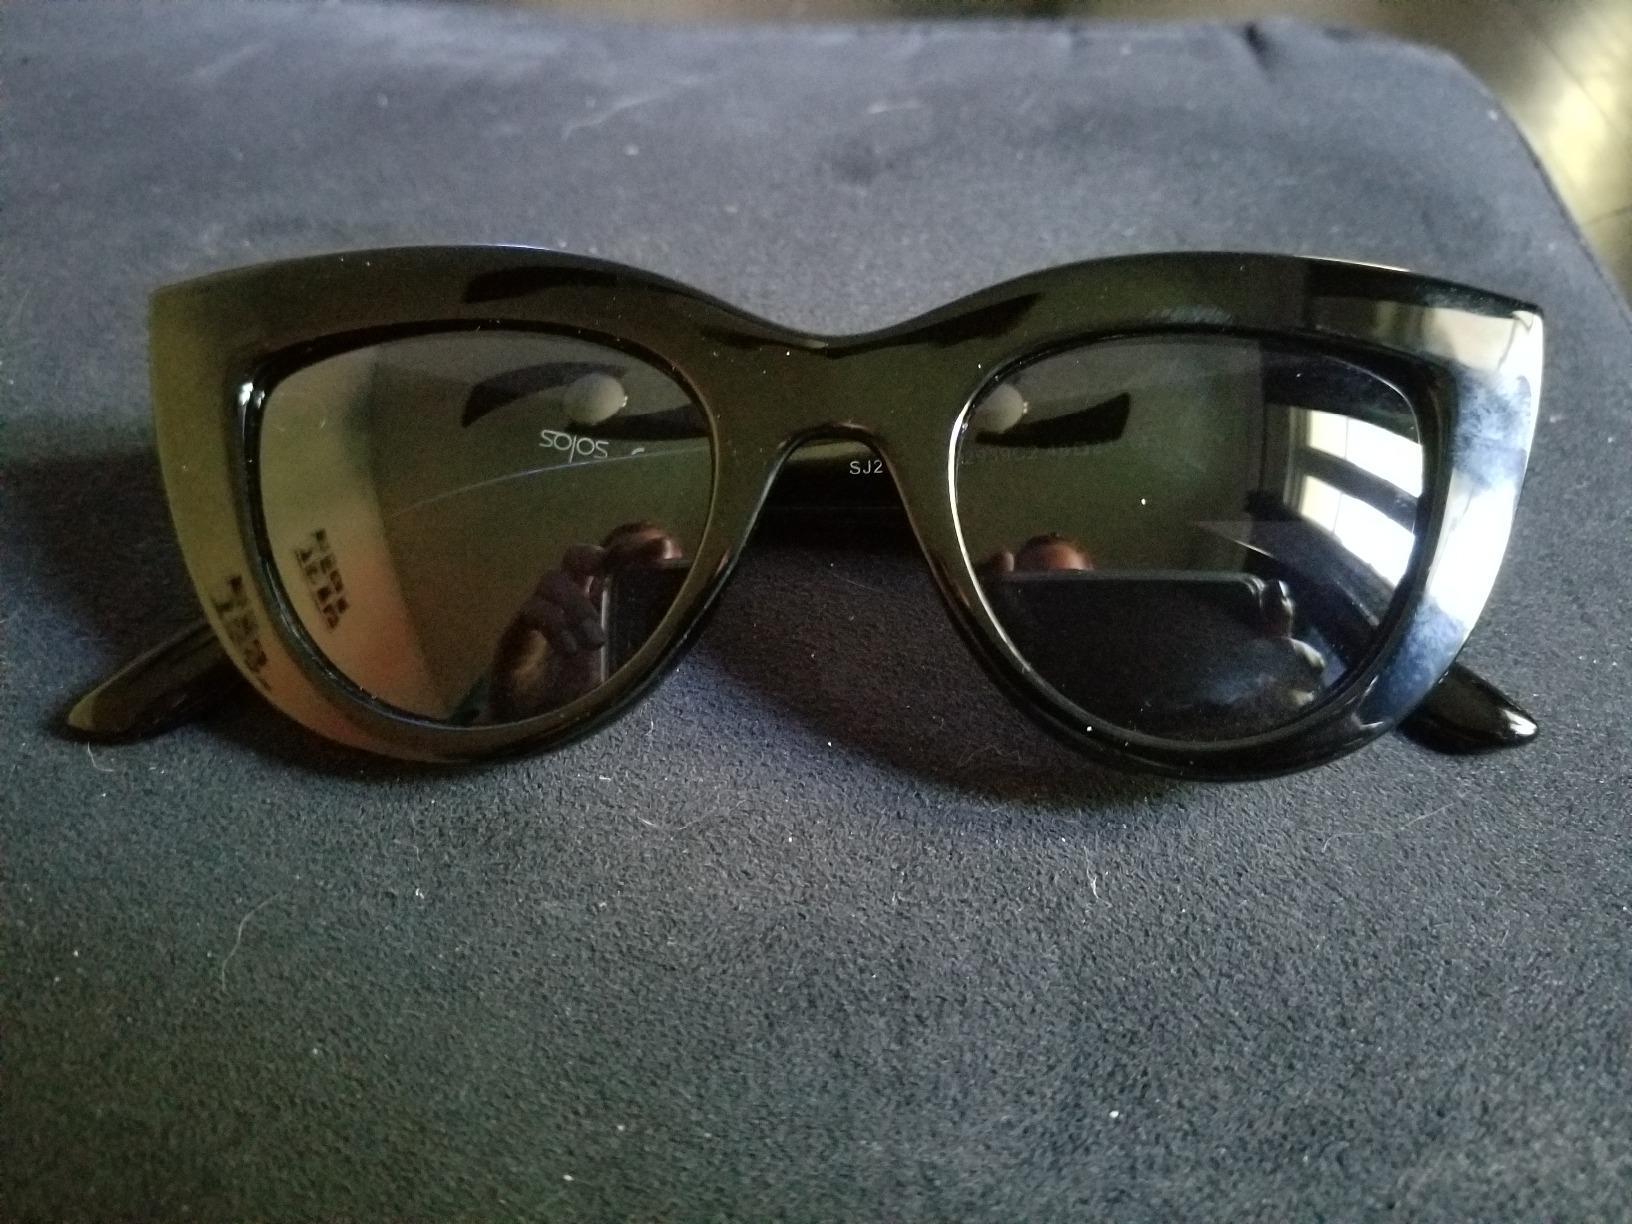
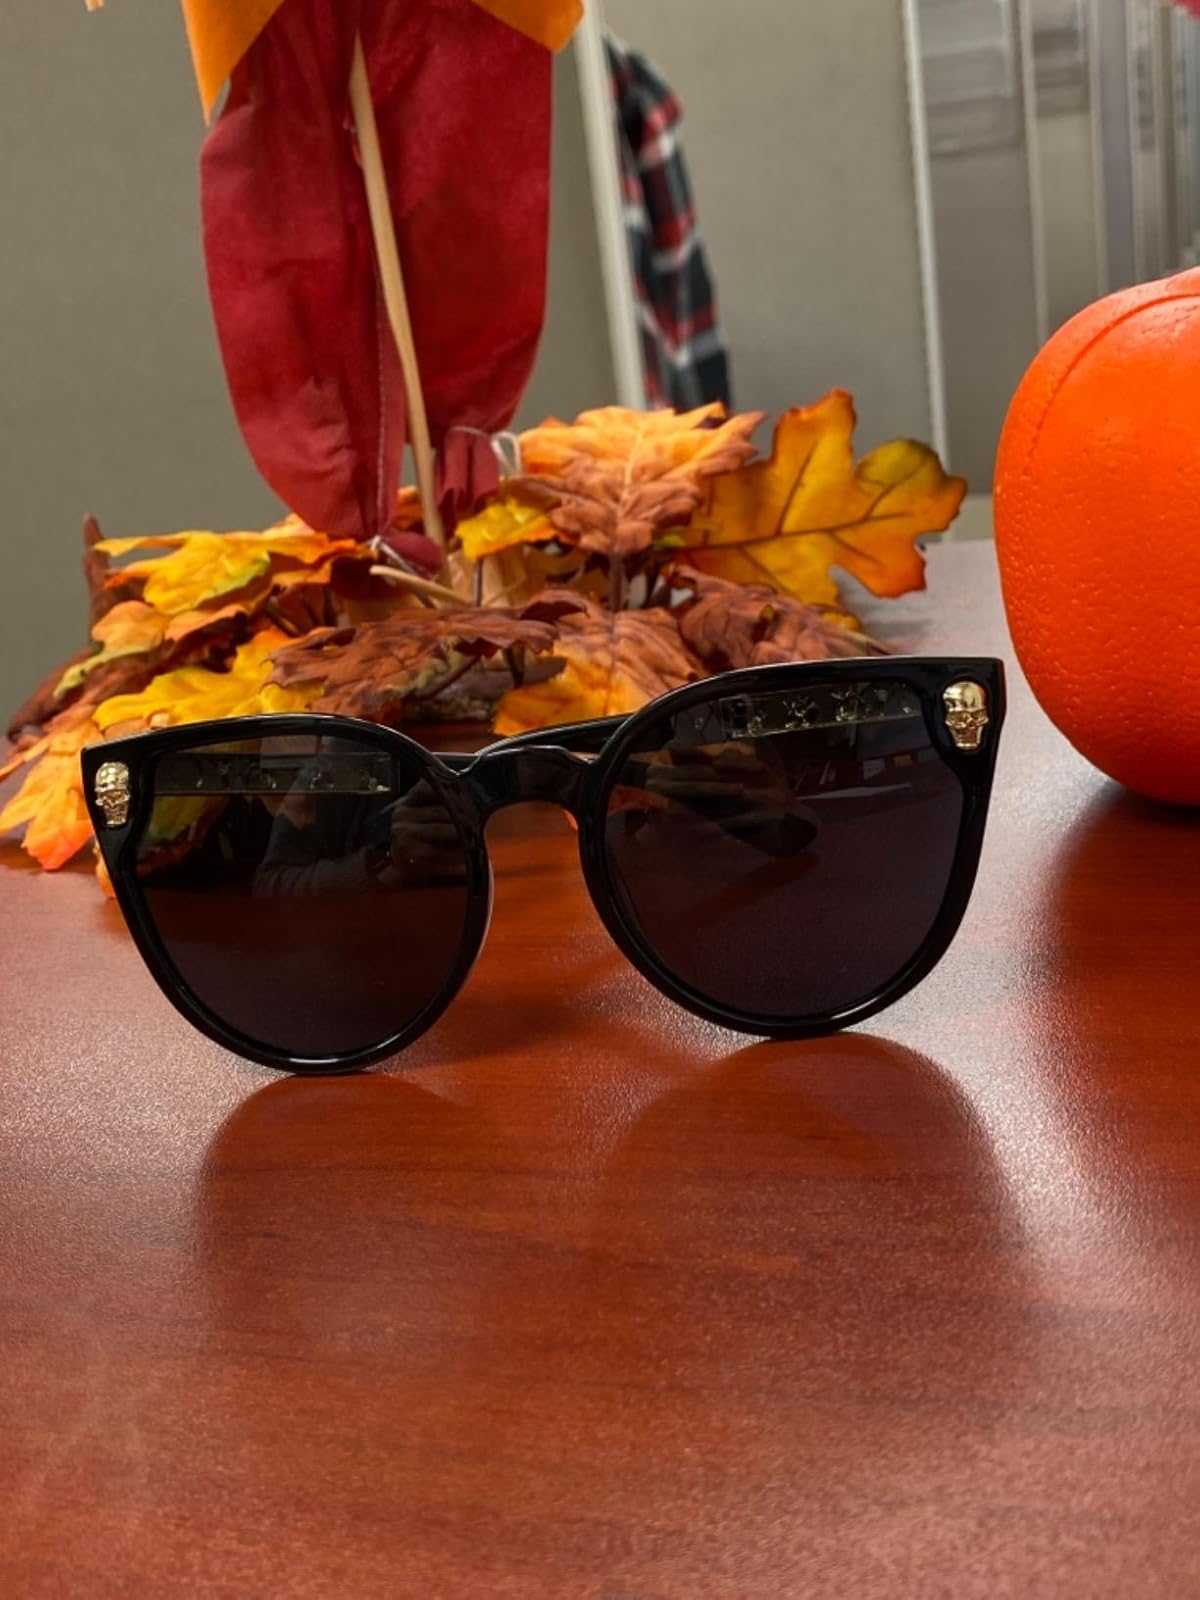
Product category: accessories_sunglasses
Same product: no